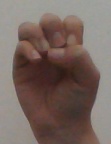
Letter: ha